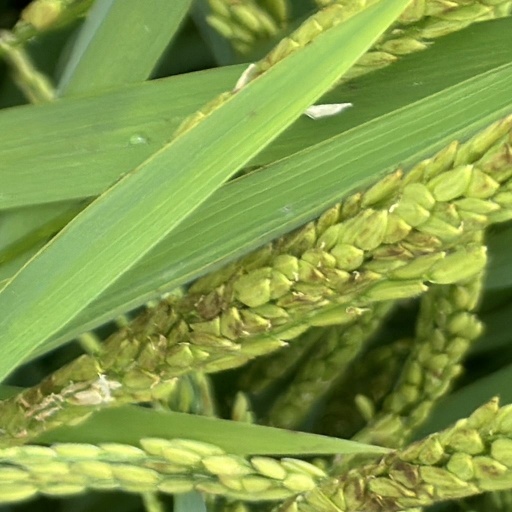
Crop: rice